Johannes Heinrich August Ebrard

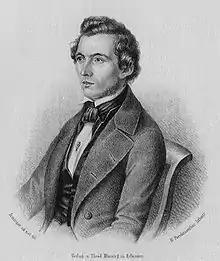

Johannes Heinrich August Ebrard (18 January 1818 – 23 July 1888) was a German Protestant theologian.